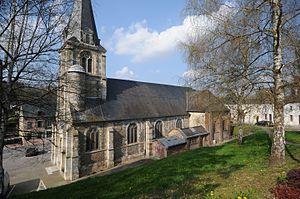
Eglise de Fontaine le Bourg depuis la rue des Abbés de Fécamp
Fontaine-le-Bourg est une commune française située dans le département de la Seine-Maritime en région Normandie.